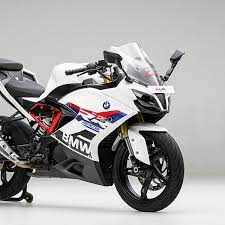
Vehicle type: Motorcycles